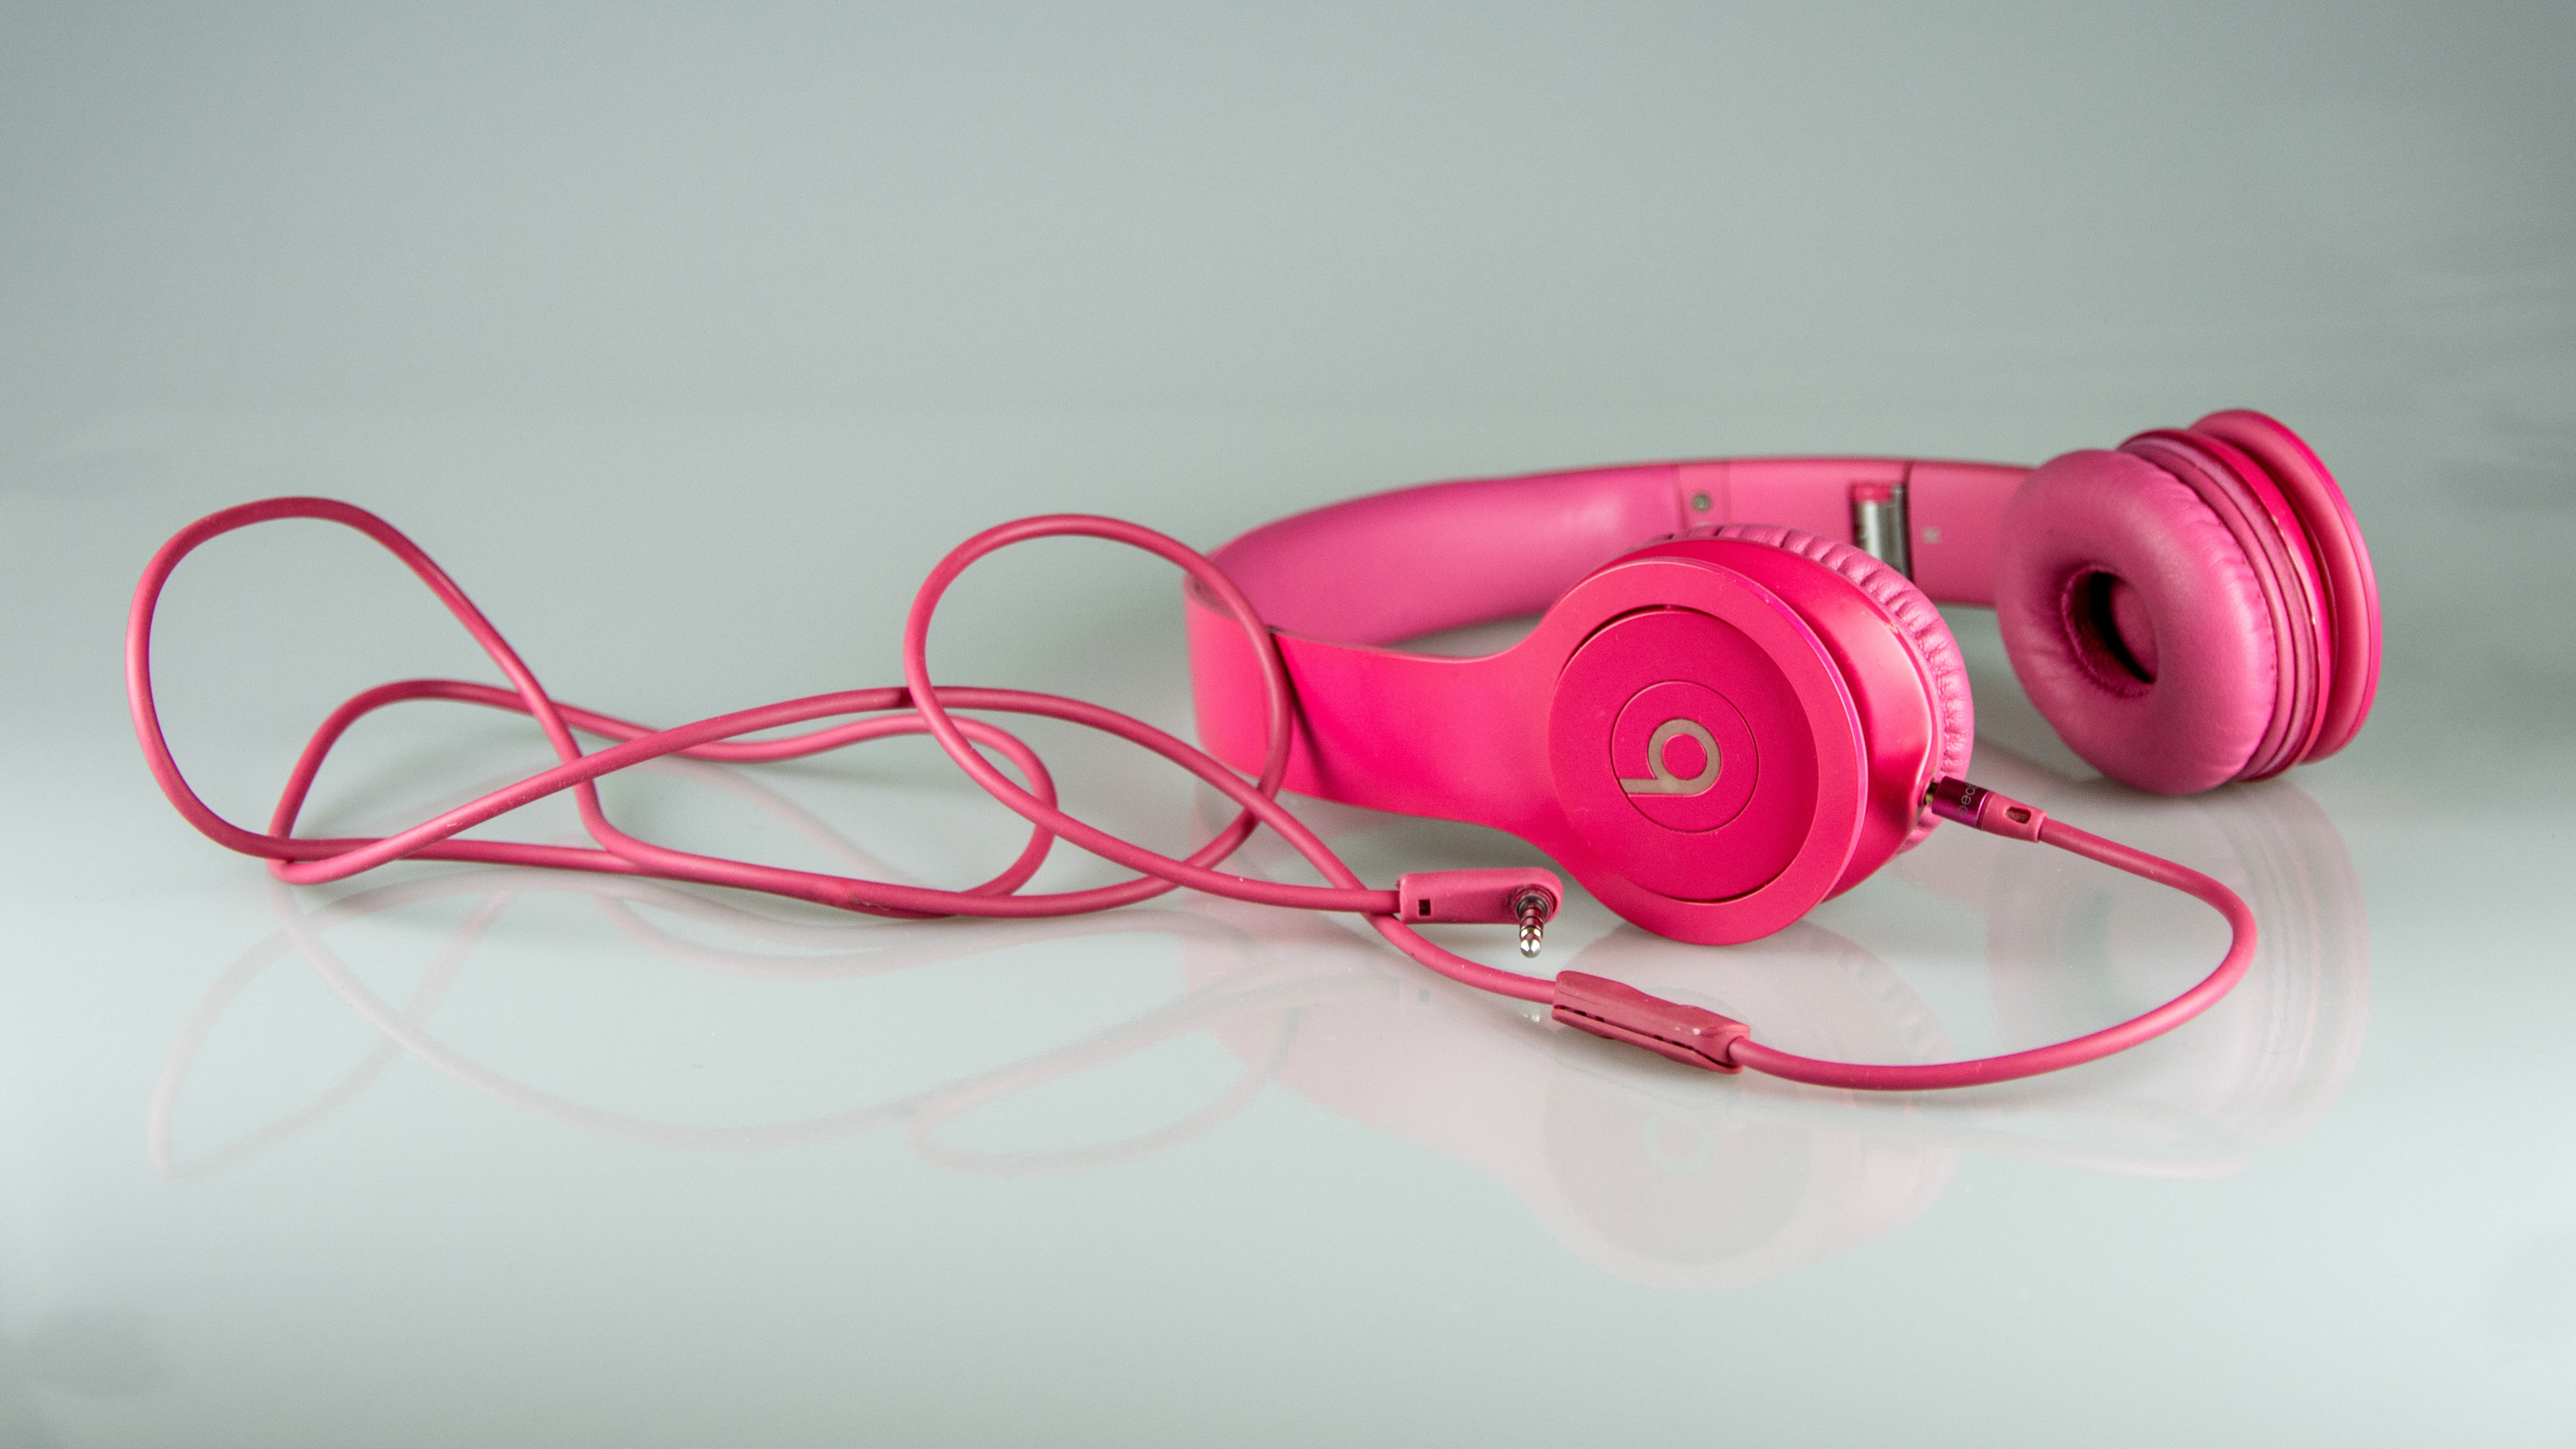
music, technology, cable, gadget, ear, pink, human body, product, audio, headphones, glasses, organ, magenta, audio equipment, electronic device, to listen to the